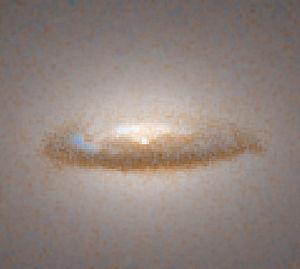
NGC 7052 est une galaxie elliptique située à environ 200 millions d'années-lumière de la Terre dans la constellation du Petit Renard. Elle a été découverte par William Herschel en septembre 1784.